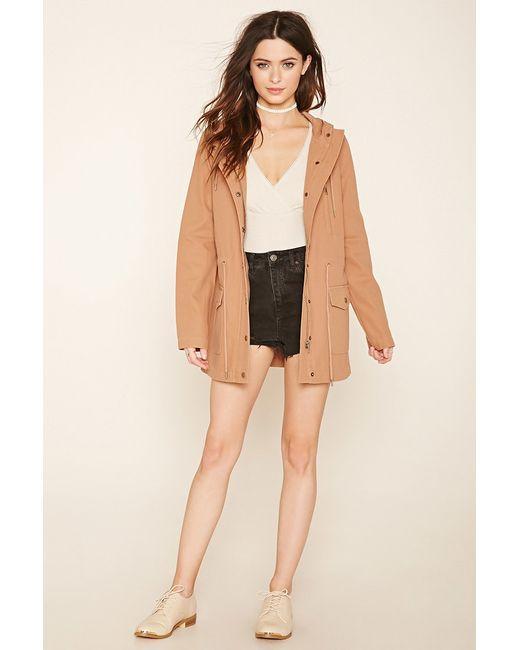
Hellbraune lange Jacke für Damen